Opel Blitz

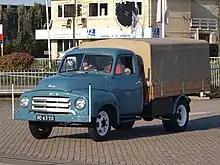
A 1953 Opel Blitz chassis cab truck

From 1939, the "Blitz 3.6" three-tonne version was used in large numbers by the German armed forces ("Wehrmacht") throughout World War II. Variants included an elongated version and the four-wheel drive "Blitz A". To cope with the bad road conditions and the "rasputitsa" mud seasons on the Eastern Front, a half-tracked "Maultier" ("mule") "Sd.Kfz. 3" version was built using tracks and suspension from Panzer I tanks, which was nearly identical in mechanics to that of the British Universal Carrier. Among other roles, these were used as service vehicles for the Messerschmitt Me 323 military transport aircraft.